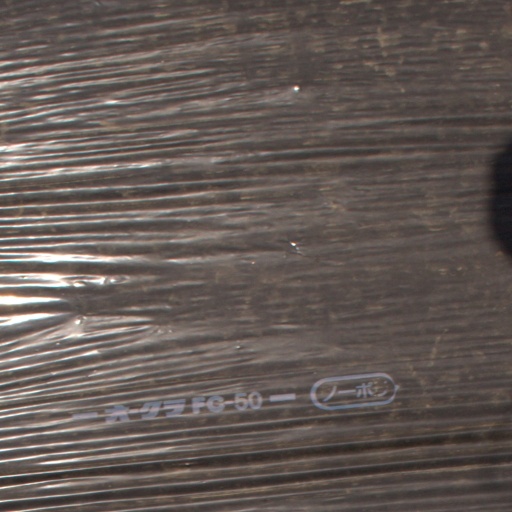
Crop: Jerusalem artichoke